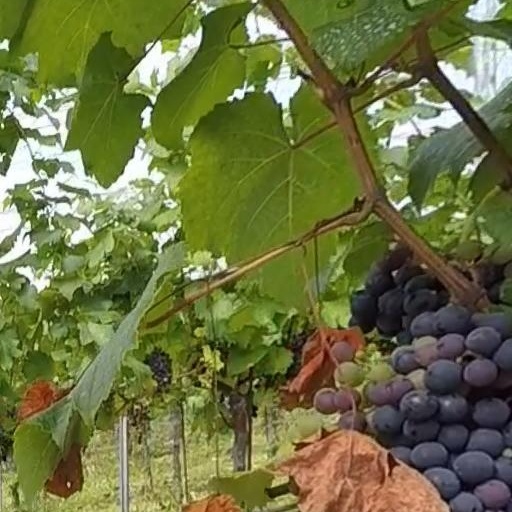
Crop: grape